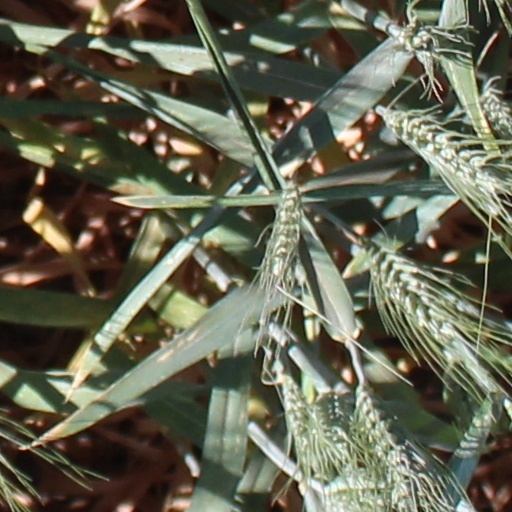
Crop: wheat